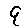
Label: 9